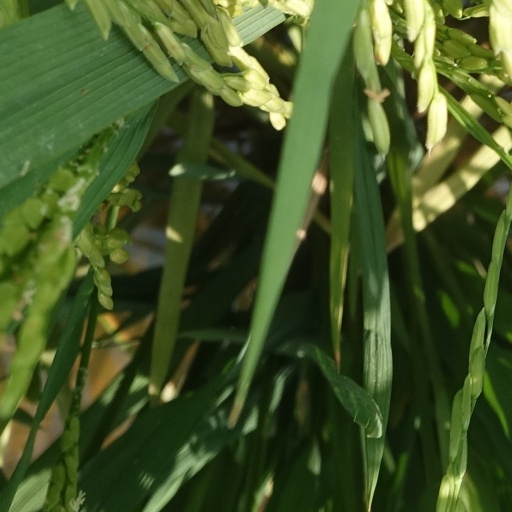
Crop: rice